Democratic Party (Japan, 2016)

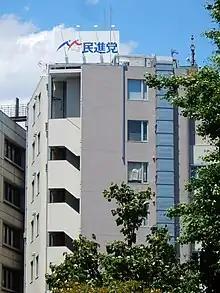
Democratic Party headquarters in Tokyo

On 24 February 2016 the Democratic Party of Japan (DPJ) and the Japan Innovation Party (JIP) announced that they were to merge at a special convention on 27 March to form a new opposition party in order to better compete with the ruling Liberal Democratic Party (LDP) in an Upper House election that was scheduled for later the same year. On 4 March 2016, the DPJ and JIP asked the public for suggestions for a name for the merged party. On 14 March 2016, the name of the new party was announced as "Minshintō" (Democratic Progressive Party), the most popular shortlisted name among polled voters and preferred by the JIP, beating "Rikken Minshutō" (Constitutional Democratic Party) that was preferred by the DPJ. On 18 March 2016, the official English language title of the new party was announced as the Democratic Party. On 22 March, the DPJ announced that 4 sitting Representatives from Vision of Reform would join the party at its launch.